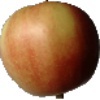
Label: Apple Red 2